Burlington House

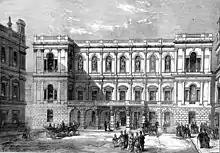
The façade of the original main block in the 1870s, showing additional storey and colonnade added as part of the expansion of the complex

The Royal Academy of Arts took over the main block in 1867 on a 999-year lease, with rent of £1 per year. It was required to pay for its top-lit main art galleries, designed by Sidney Smirke on a part of the gardens to the north of the main range and its art school premises; Smirke also raised the central block with a third storey. The former east and west service wings on either side of the courtyard and the wall and gate to Piccadilly were replaced by much more voluminous wings by the partnership of Robert Richardson Banks and Charles Barry Jr., in an approximation of Campbell's style. These were completed in 1873, and the three societies moved into these. In 1874, they were joined by the Geological Society of London, the Royal Astronomical Society and the Society of Antiquaries.